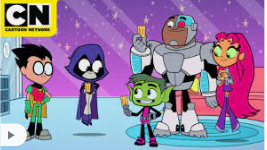
Portrait style: Cartoon Portrait